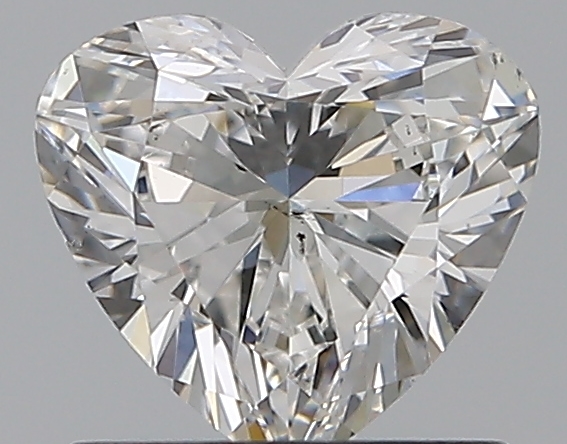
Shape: heart
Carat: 0.72
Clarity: VS2
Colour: F
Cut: EX
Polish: EX
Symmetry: VG
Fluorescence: F
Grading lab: GIA
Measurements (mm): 5.67 x 6.26 x 3.42